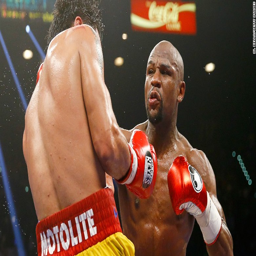
professional boxer has fueled rumors of a fight with mixed martial artist .